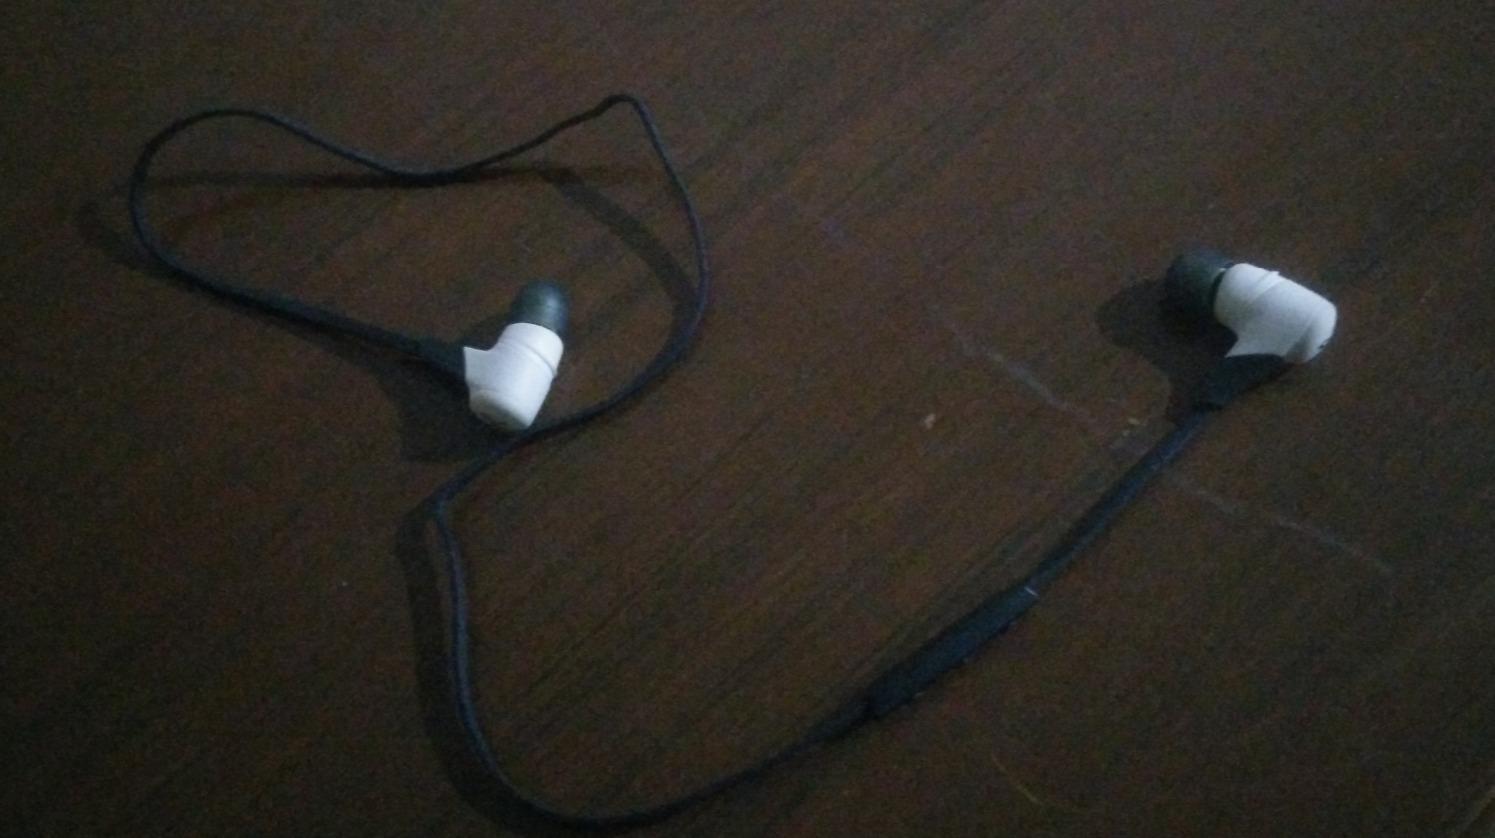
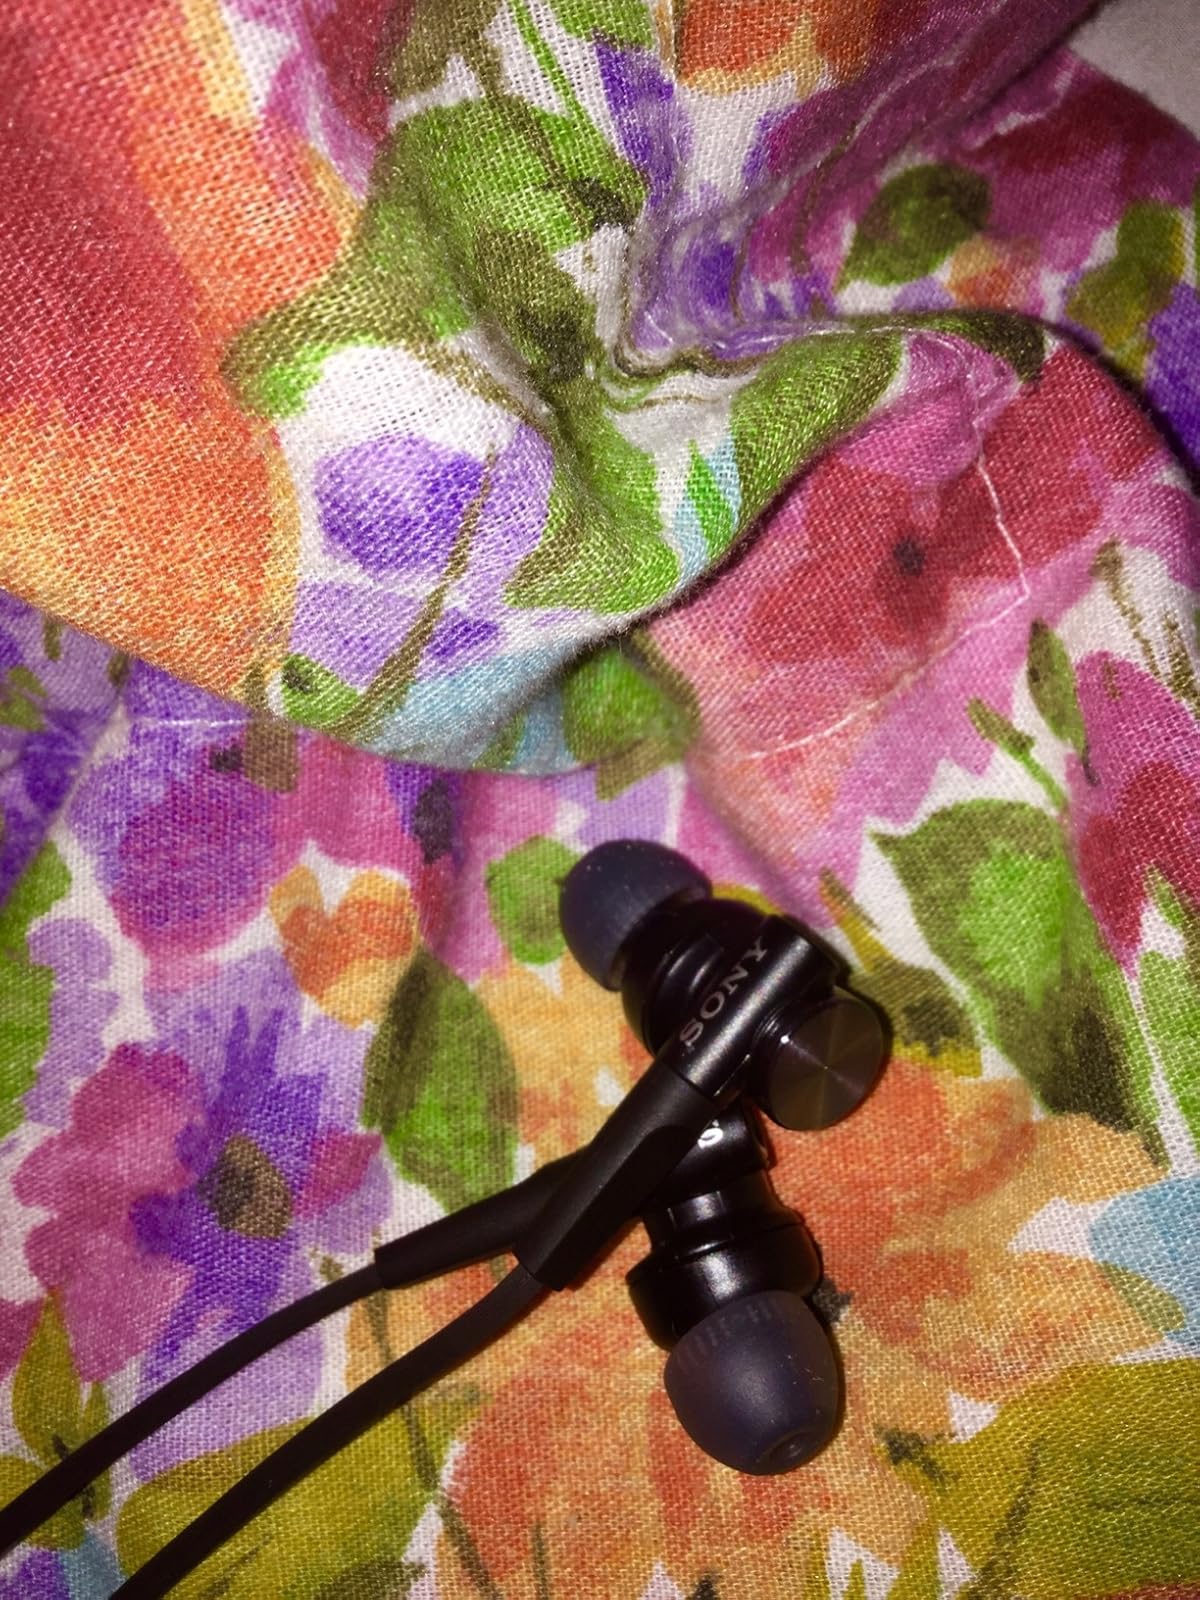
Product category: headphones
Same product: no